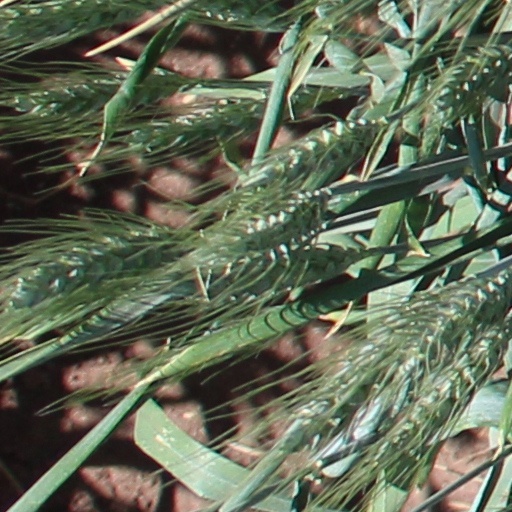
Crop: wheat